Houseboat (film)

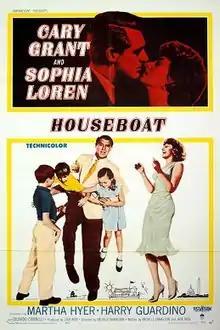
Theatrical release poster

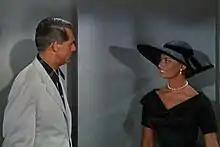
Grant and Loren

Houseboat is a 1958 American romantic comedy film directed by Melville Shavelson, written by Shavelson, Jack Rose, and Betsy Drake, and starring Cary Grant and Sophia Loren. It follows a widowed lawyer, accompanying three children and a nanny on a houseboat. The film was presented in Technicolor and VistaVision. It premiered on November 19, 1958.